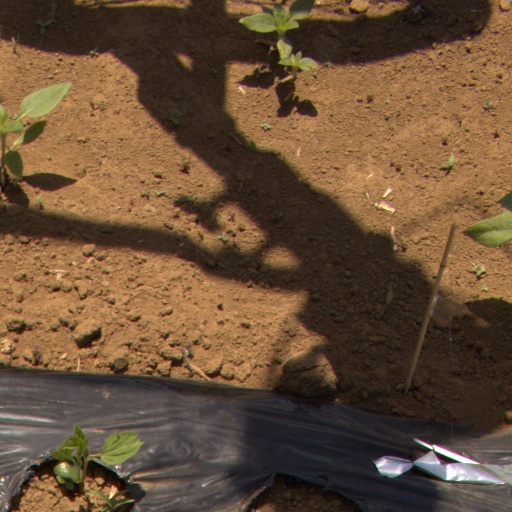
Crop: Jerusalem artichoke